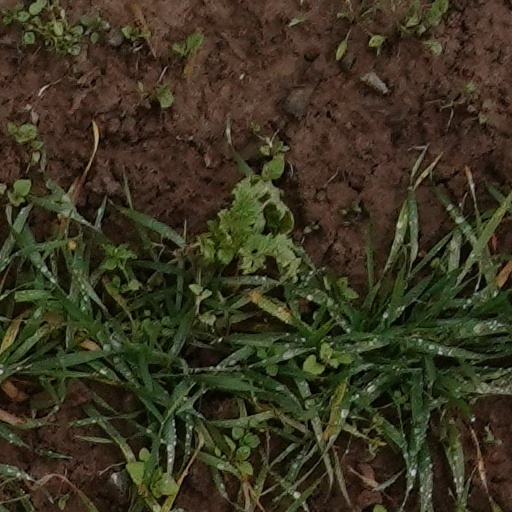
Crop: wheat